Describe the emotion expressed in this image:  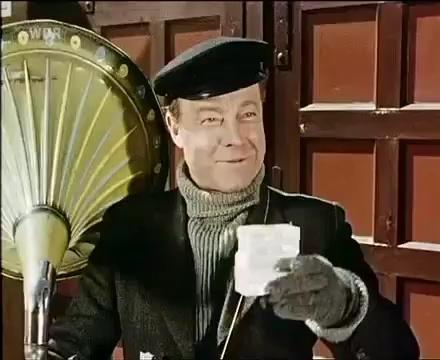
This person displays Fear, valence and arousal with low intensity.